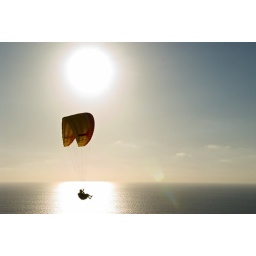
best seat in the house